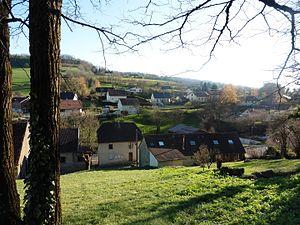
Vue sur le sud du village
Arguel est une ancienne commune française située dans le département du Doubs, en région Bourgogne-Franche-Comté. Elle faisait partie de l'arrondissement de Besançon, du canton de Besançon-6 et de Grand Besançon Métropole. Au 1ᵉʳ janvier 2019, la commune a fusionné avec celle de Fontain pour constituer la commune nouvelle de Fontain.